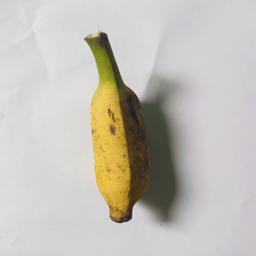
Banana variety: Bangla Kola